Water pollution in the United States

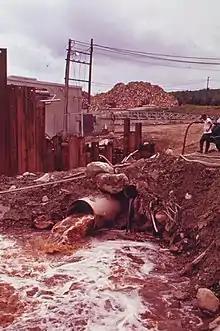
Discharge from a paper mill in Jay, Maine in 1973

Historical accounts of early industrial activity in the US provide a general description of the kinds of waste generated. Mining operations (coal, metals, minerals), iron forges, and blast furnaces were some of the early industries in the U.S. that generated waste. In the late 18th and early 19th centuries, wastes from mining operations entered rivers and streams, and iron bloomeries and furnaces used water for cooling. These industries were relatively small businesses generating small amounts of product, and the wastes they discharged to rivers and streams were proportionately dilute. However, as factories grew in the 19th century, so did the quantity of pollution produced. In the early 19th century, the introduction of steam engines in both the mining and manufacturing sectors (such as textiles) greatly expanded productivity, and increased use of the engines generated larger volumes of heated water (thermal pollution). The productivity gains, along with the introduction of railroads in the 1830s and 1840s—which increased the overall demand for coal and minerals—led to additional generation of wastes.